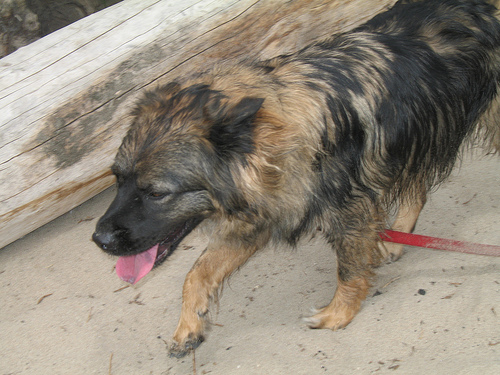
Breed: keeshond